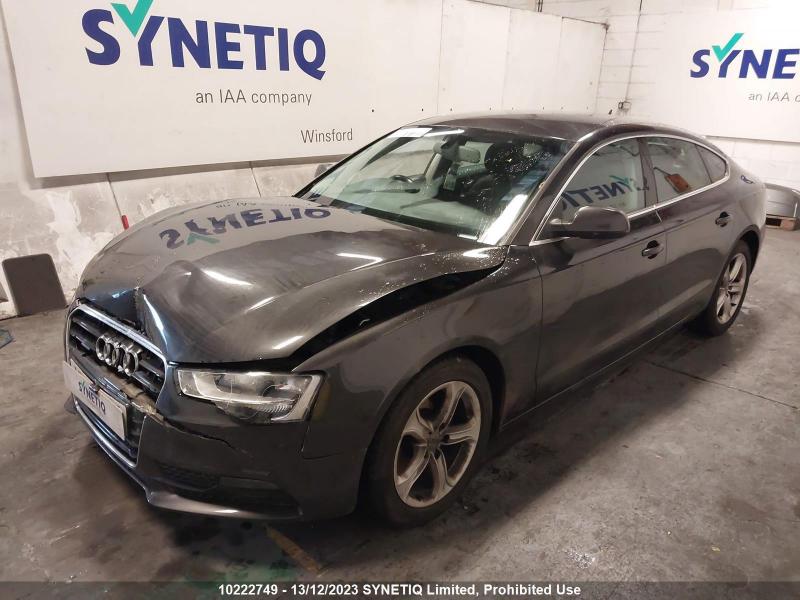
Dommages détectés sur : pare-choc avant, capot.
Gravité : mineur